Eastern Alps

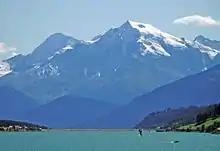
left summit: the Königspitze, right summit: the Ortler; seen from Lake Reschen.

Excepting other peaks in the Bernina range, the next highest is the Ortler at in Italian South Tyrol and third the Großglockner, which stands on the border of Carinthia & East Tyrol in Austria, at , the highest mountain of Austria. The region around the Großglockner and the adjacent Pasterze Glacier has been a special protection area within the High Tauern National Park since 1986. Other high Tyrolian mountains include Königspitze (3,851 m), Monte Cevedale (3,769 m), and Wildspitze (3,768 m).